Catan: World Explorers

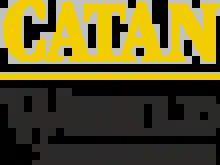

Catan: World Explorers was an augmented reality (AR) mobile game developed by Nerd Ninjas, and published by Niantic, based on the board game "Settlers of Catan". It was announced in 2019, soft-launched in some countries the following year, and discontinued in November 2021.